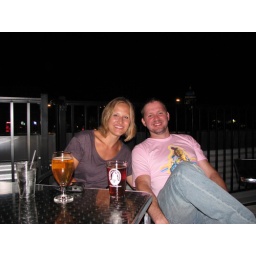
Mrs. Awesome and a fruit in a pink shirt